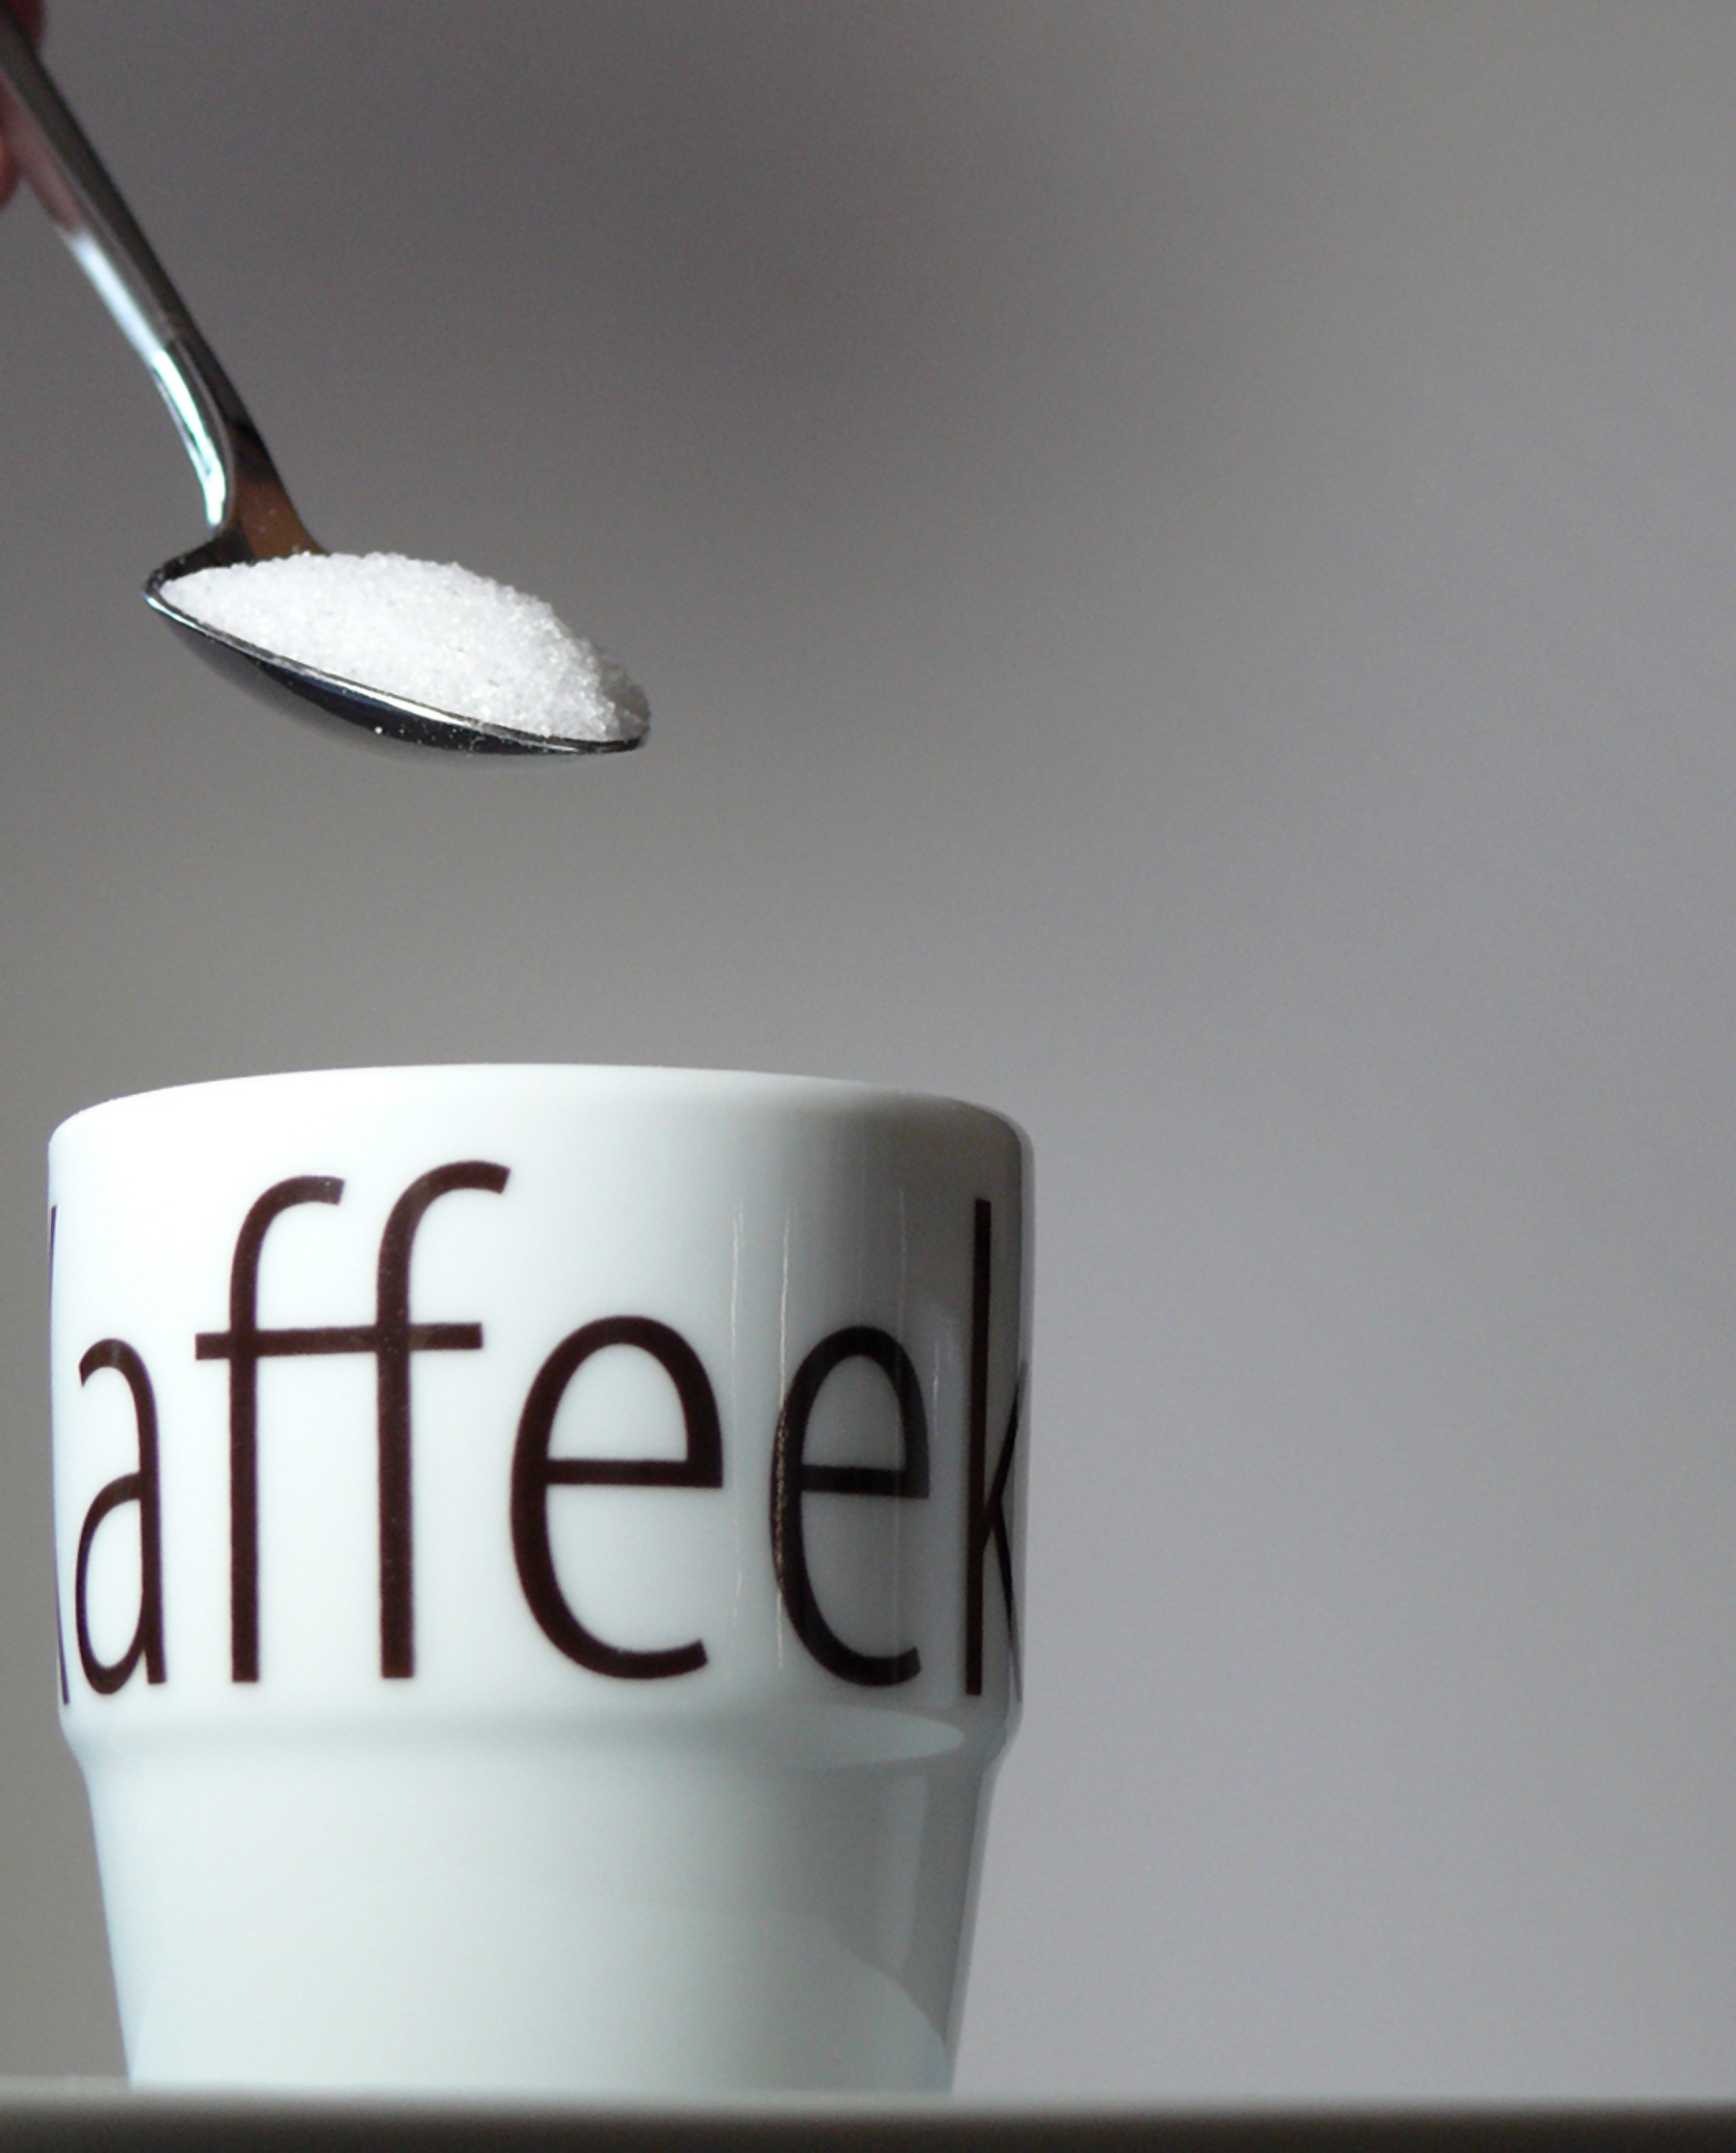
cafe, coffee, sweet, cup, drink, coffee cup, delicious, tableware, spoon, font, tap, sugar, break, benefit from, still life photography, product design, kaeffchen